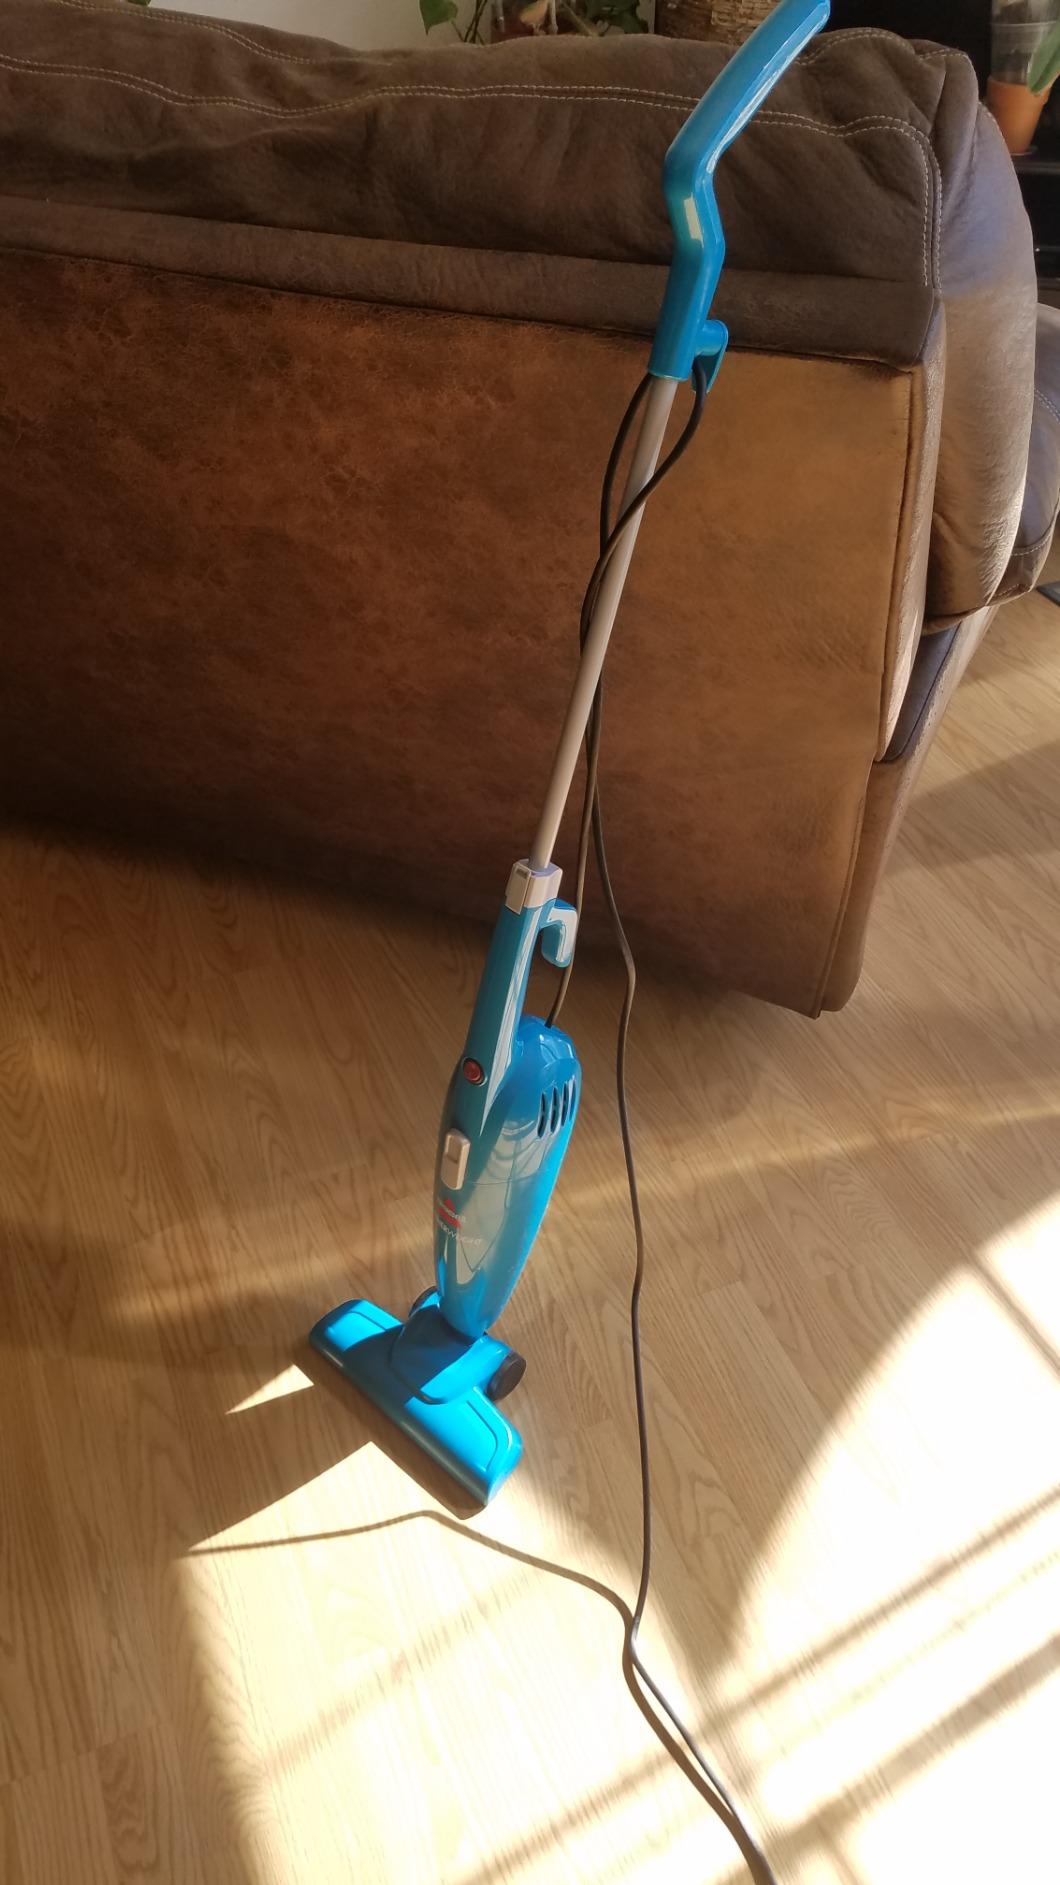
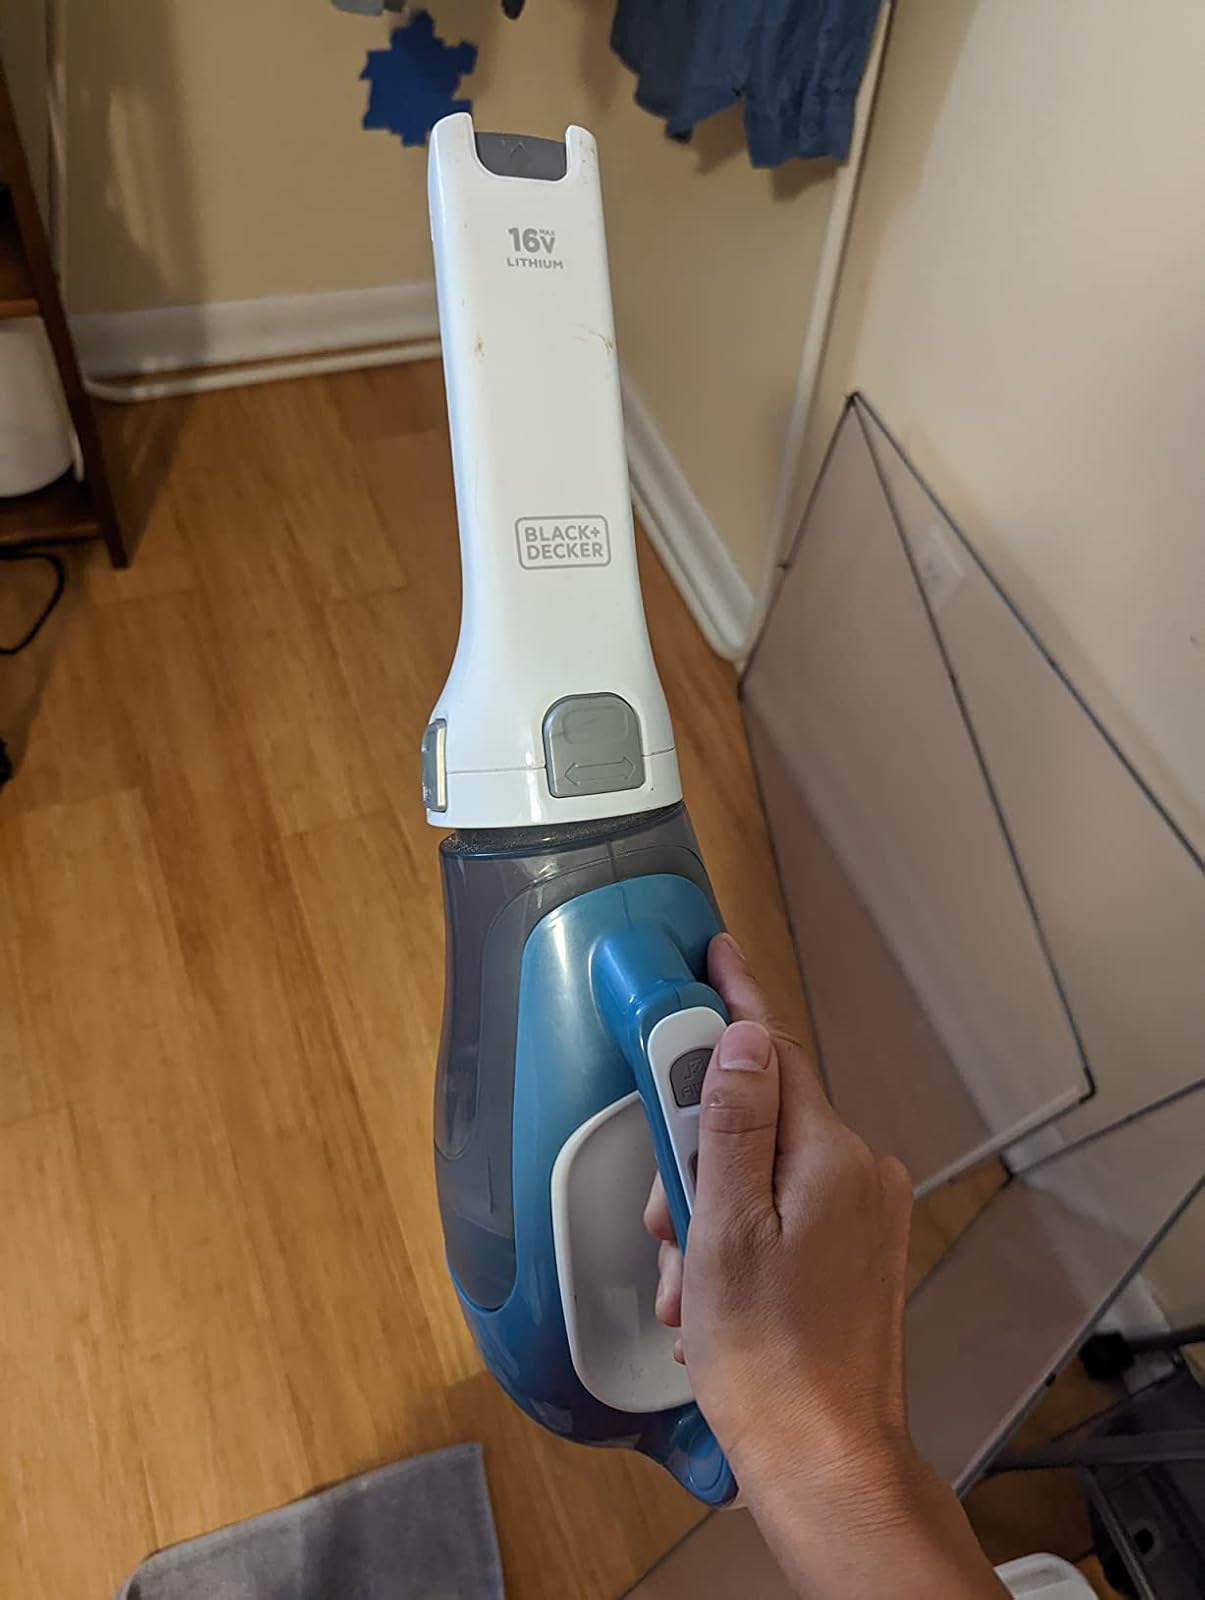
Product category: items_vacuum
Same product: no